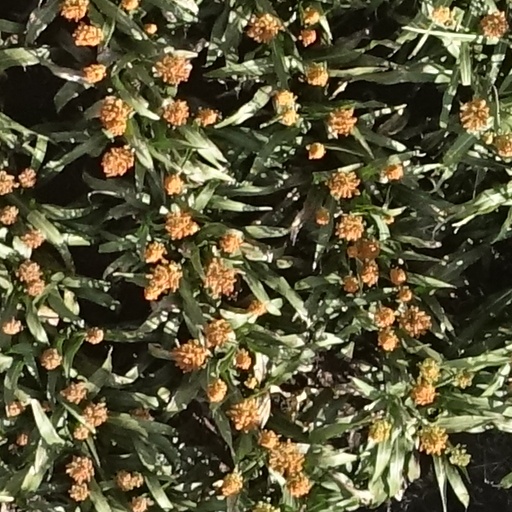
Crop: sorghum